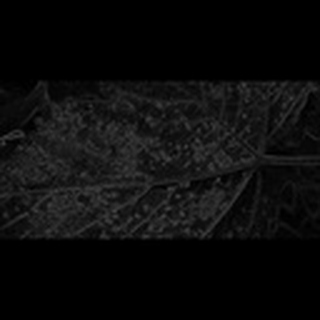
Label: cotton_aphids